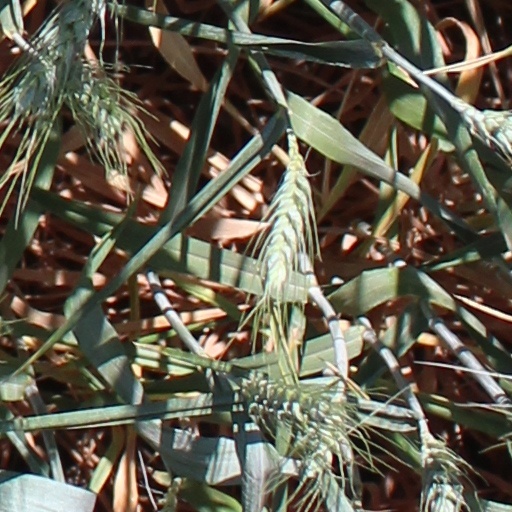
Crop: wheat